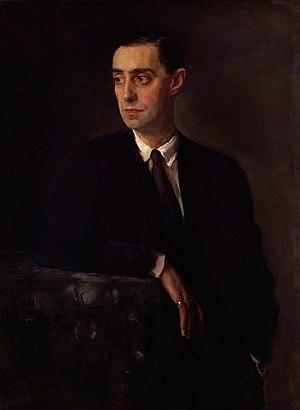
Sir Oswald Birley est un peintre anglais, spécialisé dans les portraits, notamment des personnalités royales.